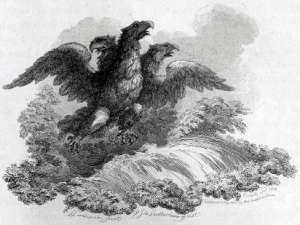
La Vision d’Albéric est un texte rapportant la vision qu’a eue le moine Albéric de Settefratri en 1110, alors qu'il avait dix ans. La mise en manuscrit de l’expérience du moine a été écrite par lui-même, entre 1127 et 1128, avec l’aide de Pierre Diacre, plusieurs années après les événements. Le texte raconte le voyage du jeune garçon dans l’au-delà, accompagné par l’apôtre Saint-Pierre, durant lequel ce dernier expose au visionnaire certains châtiments et certaines récompenses qui attendent les humains après leur mort.